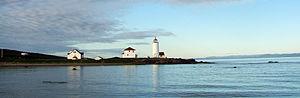
Le phare de l'Île Verte est un phare construit sur l'Île Verte, au Québec. Datant de 1809, il est le plus ancien sur le Saint-Laurent et le troisième au Canada.
Notre-Dame-des-Sept-Douleurs est une municipalité de paroisse canadienne de moins de 100 habitants située dans l'Est du Québec au Bas-Saint-Laurent. La municipalité est souvent appelée « L'Île Verte » parce que son territoire est composée de l'île Verte dans le fleuve Saint-Laurent, mais, en fait, la municipalité de L'Isle-Verte est située en face sur la berge et n'a rien d'insulaire. Elle a été créée en 1874 par le détachement de la paroisse de La Décollation-de-Saint-Jean-Baptiste qui est aujourd'hui fusionnée à L'Isle-Verte.
Cet article contient une liste non exhaustive de l'ensemble des îles du fleuve Saint-Laurent au Canada, principalement au Québec et classées d'ouest en est. Une grande partie des vingt-huit refuges d'oiseaux migrateurs situés dans la province de Québec, sont situés dans l'estuaire du fleuve Saint-Laurent et dans le golfe du Saint-Laurent.